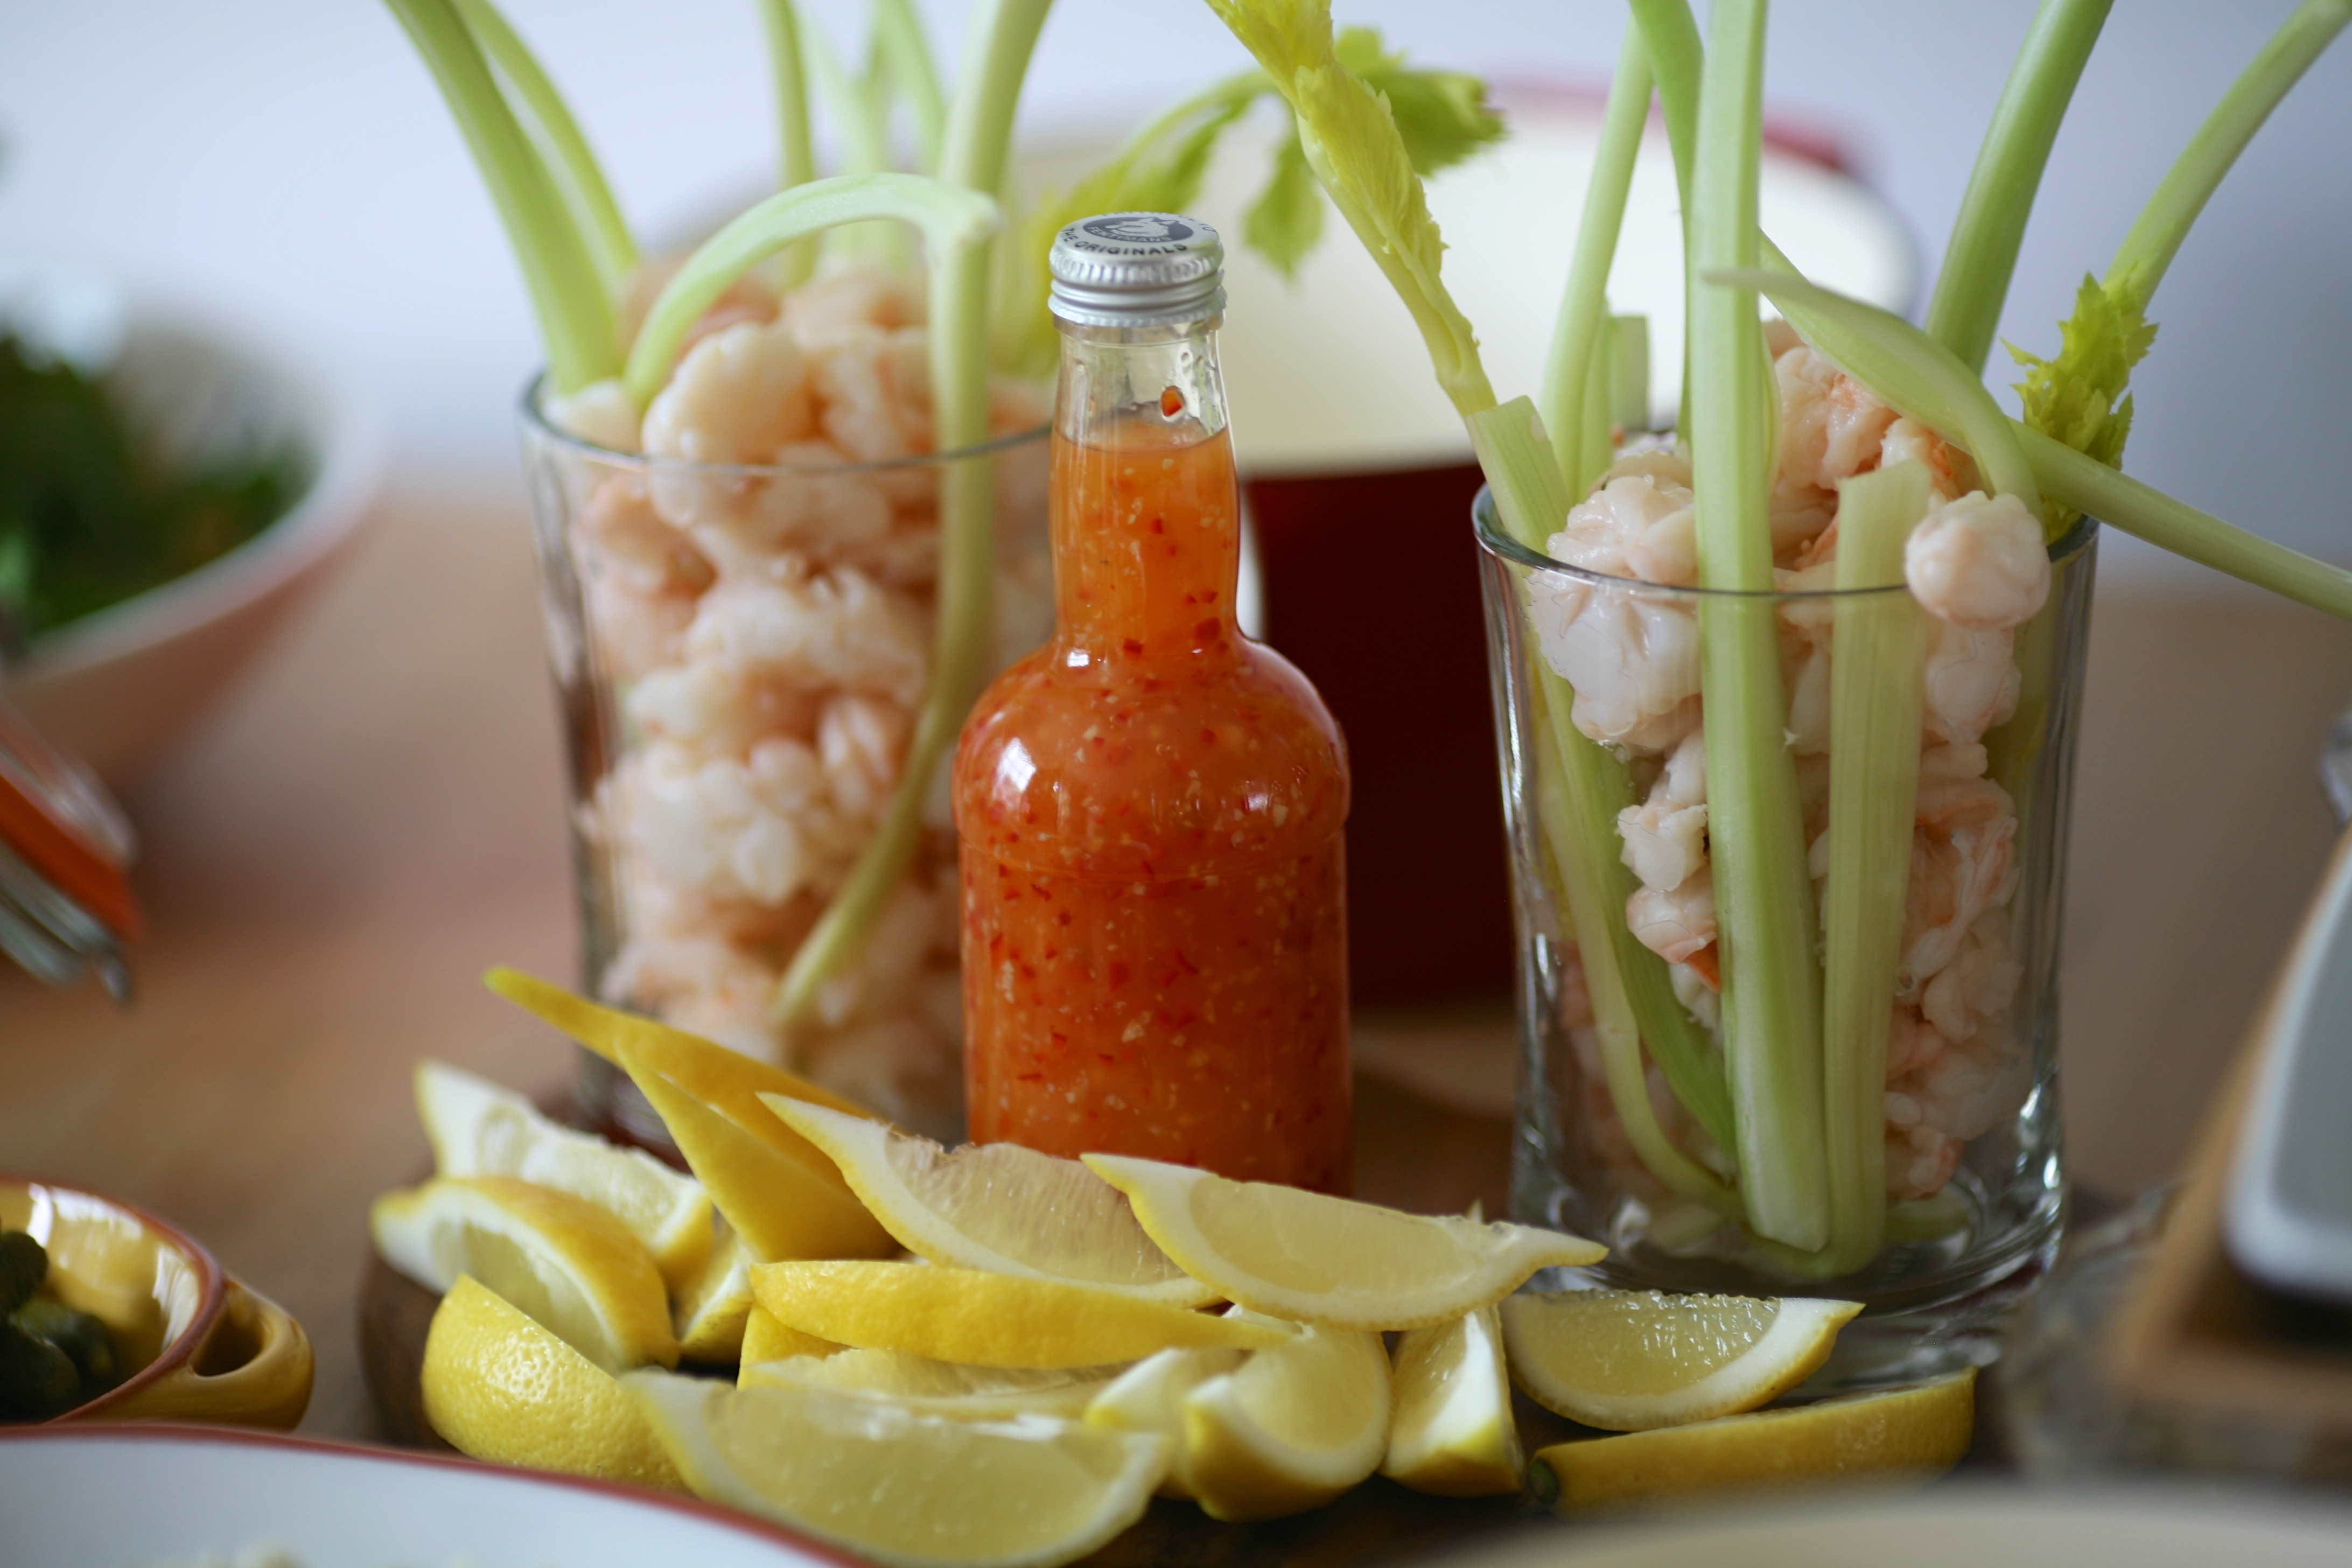
dish, meal, food, produce, vegetable, fresh, kitchen, healthy, eat, lunch, cuisine, delicious, vegetables, dinner, tasty, citron, yummy, foodporn, flowering plant, hors d oeuvre, pickling, food preservation